Ronald Campbell Maclachlan

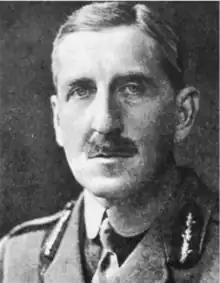

Brigadier-General Ronald Campbell Maclachlan, DSO (July 1872 – 11 August 1917) was a British Army officer. He was killed in action by a sniper in Belgium in 1917, while in command of the 112th Brigade.